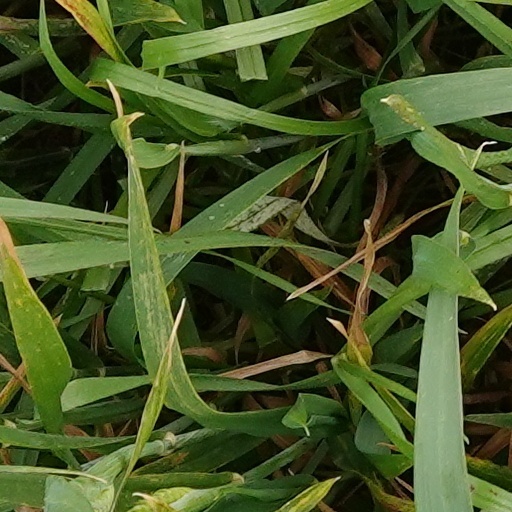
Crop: wheat